French India

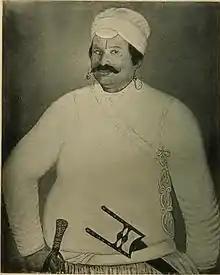
A portrait of Ananda Ranga Pillai

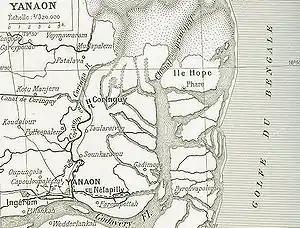
Colonial Yanaon

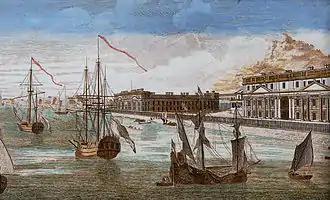
View of Pondicherry in the late 18th century

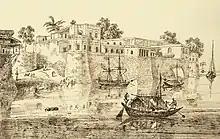
French factory (trading post) at Patna on the Ganges

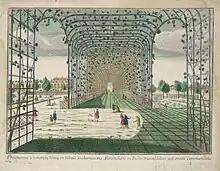
Governor's Garden at Pondicherry, 18th century

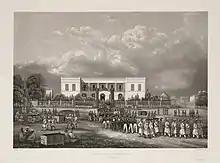
View of the Palace of the Governor of Pondicherry in 1850

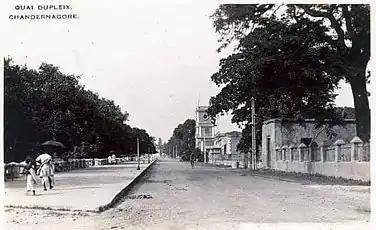
Quai Dupleix at Strand Road Chandernagor

France was the last of the major European maritime powers of the 17th century to enter the East India trade. Six decades after the foundation of the English and Dutch East India companies (in 1600 and 1602 respectively), and at a time when both companies were multiplying factories (trading posts) on the shores of India, the French still did not have a viable trading company or a single permanent establishment in the East.